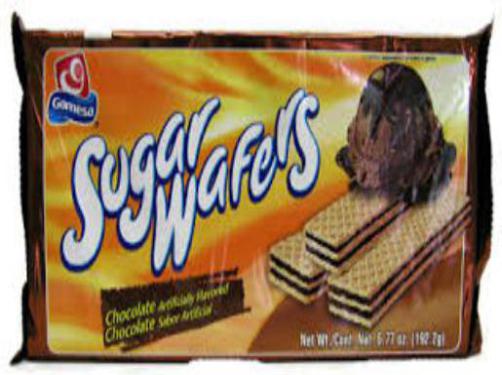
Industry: Food